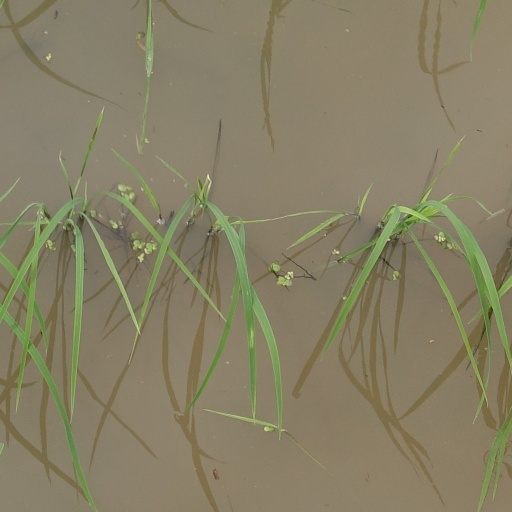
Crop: rice